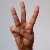
The image shows a hand gesture representing the letter 'W' in Indian Sign Language.